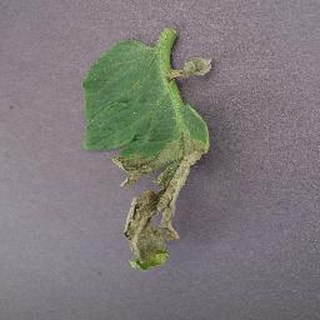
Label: tomato_late_blight